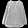
Label: Shirt